Berlin

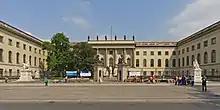
The Humboldt University of Berlin, the world's first modern university, is affiliated with 57 Nobel Prize winners.

The creative arts and entertainment business is an important part of Berlin's economy. The sector comprises music, film, advertising, architecture, art, design, fashion, performing arts, publishing, R&D, software, TV, radio, and video games.